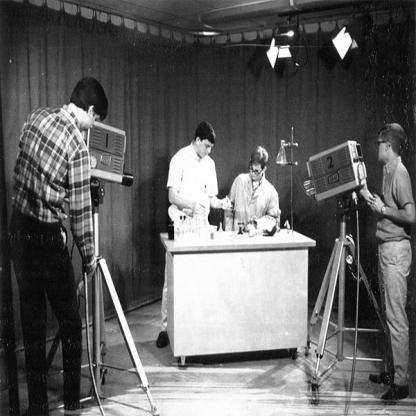
Scene: Indoor